Shankill Road

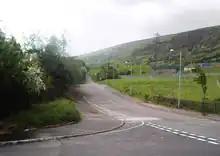
Ballygomartin Road, as viewed from Springmartin Road, showing its largely rural nature.

The Shankill Road begins at Peter's Hill, a road that flows from North Street in Belfast city centre and quickly merges into the Shankill itself at the Westlink. Peter's Hill is adjacent to Carrick Hill, a small nationalist area to the north of the city centre. The area of housing on the lower Shankill around Agnes Street was known colloquially as "The Hammer", one of a number of nicknames applied to districts that included "the Nick". The Hammer name is recalled in the Hammer Sports Complex, the home ground of amateur football side Shankill United F.C. The Lower Shankill has been redeveloped in recent years although during the 1960s the housing was ranked as the worst in Belfast. A Lower Shankill Community Association is active in the area whilst the Shankill Leisure Centre is also located here. The Shankill Women's Centre, a women's educational initiative established by May Blood (later Baroness Blood) in 1987, is also located on the lower Shankill. George McWhirter, a writer and first Poet Laureate of Vancouver, B.C., Canada, also came from the area originally.